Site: brandenburg
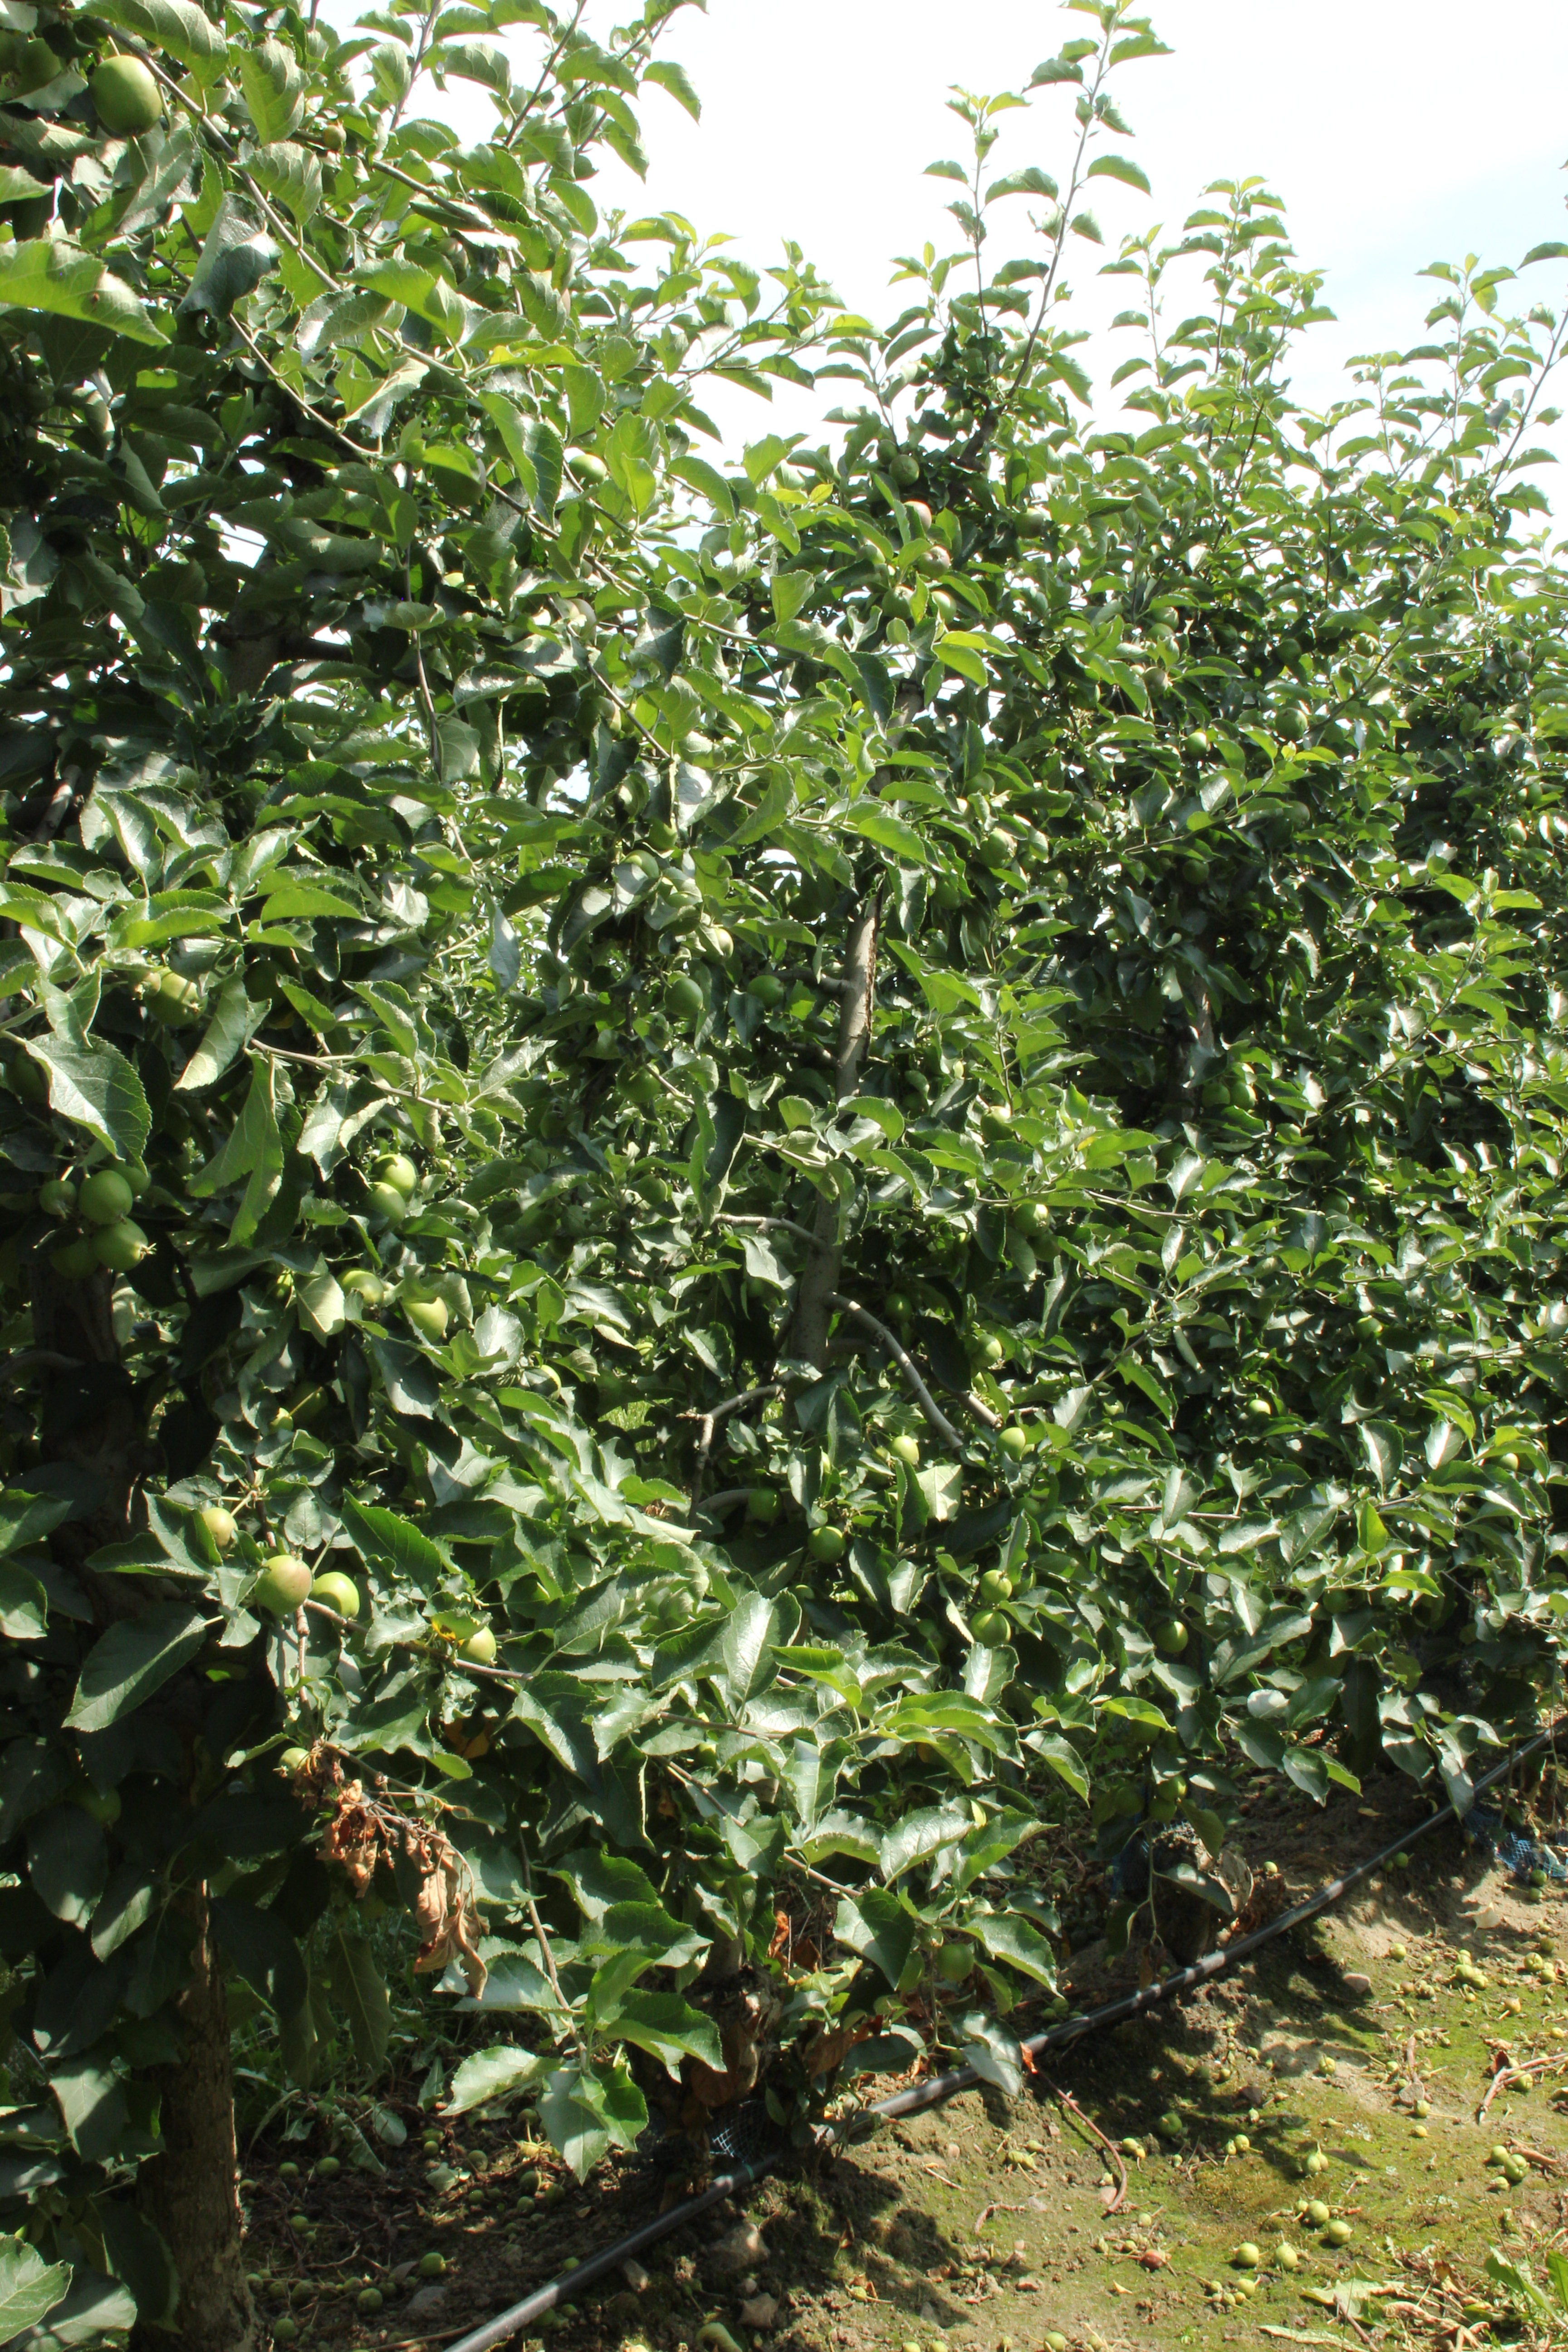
Growth stage (BBCH 74): Development of fruit